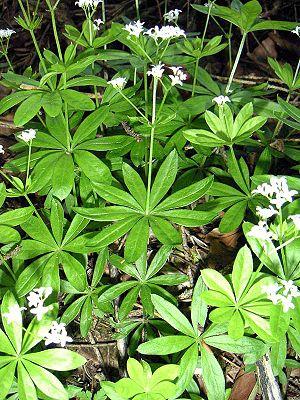
Le Maitrank ou Maiwein est un vin aromatisé saisonnier, spécialité de la région du Pays d'Arlon en Belgique, obtenue par la macération dans du vin blanc de Moselle luxembourgeoise, d'inflorescences d'aspérule odorante — qu’on appelle encore « reine des bois » ou « faux muguet » et qui fleurit au mois de mai, d'où le nom — auxquelles on ajoute du sucre, des oranges en tranches et du cognac.
La forme foliaire, ou forme des feuilles, est une part de la morphologie végétale souvent utilisée dans la systématique ou classification des espèces. En effet, la forme des feuilles, qui comprend de nombreuses variantes, est souvent une des caractéristiques les plus visibles pouvant servir à identifier une espèce végétale. Leur forme, leur taille et leur surface, leur angle d'insertion, ainsi que leur distribution spatiale au sein de la couronne d'un arbre et sur les axes végétatifs sont les déterminants structurels de l'interception lumineuse et donc du rendement de la photosynthèse.